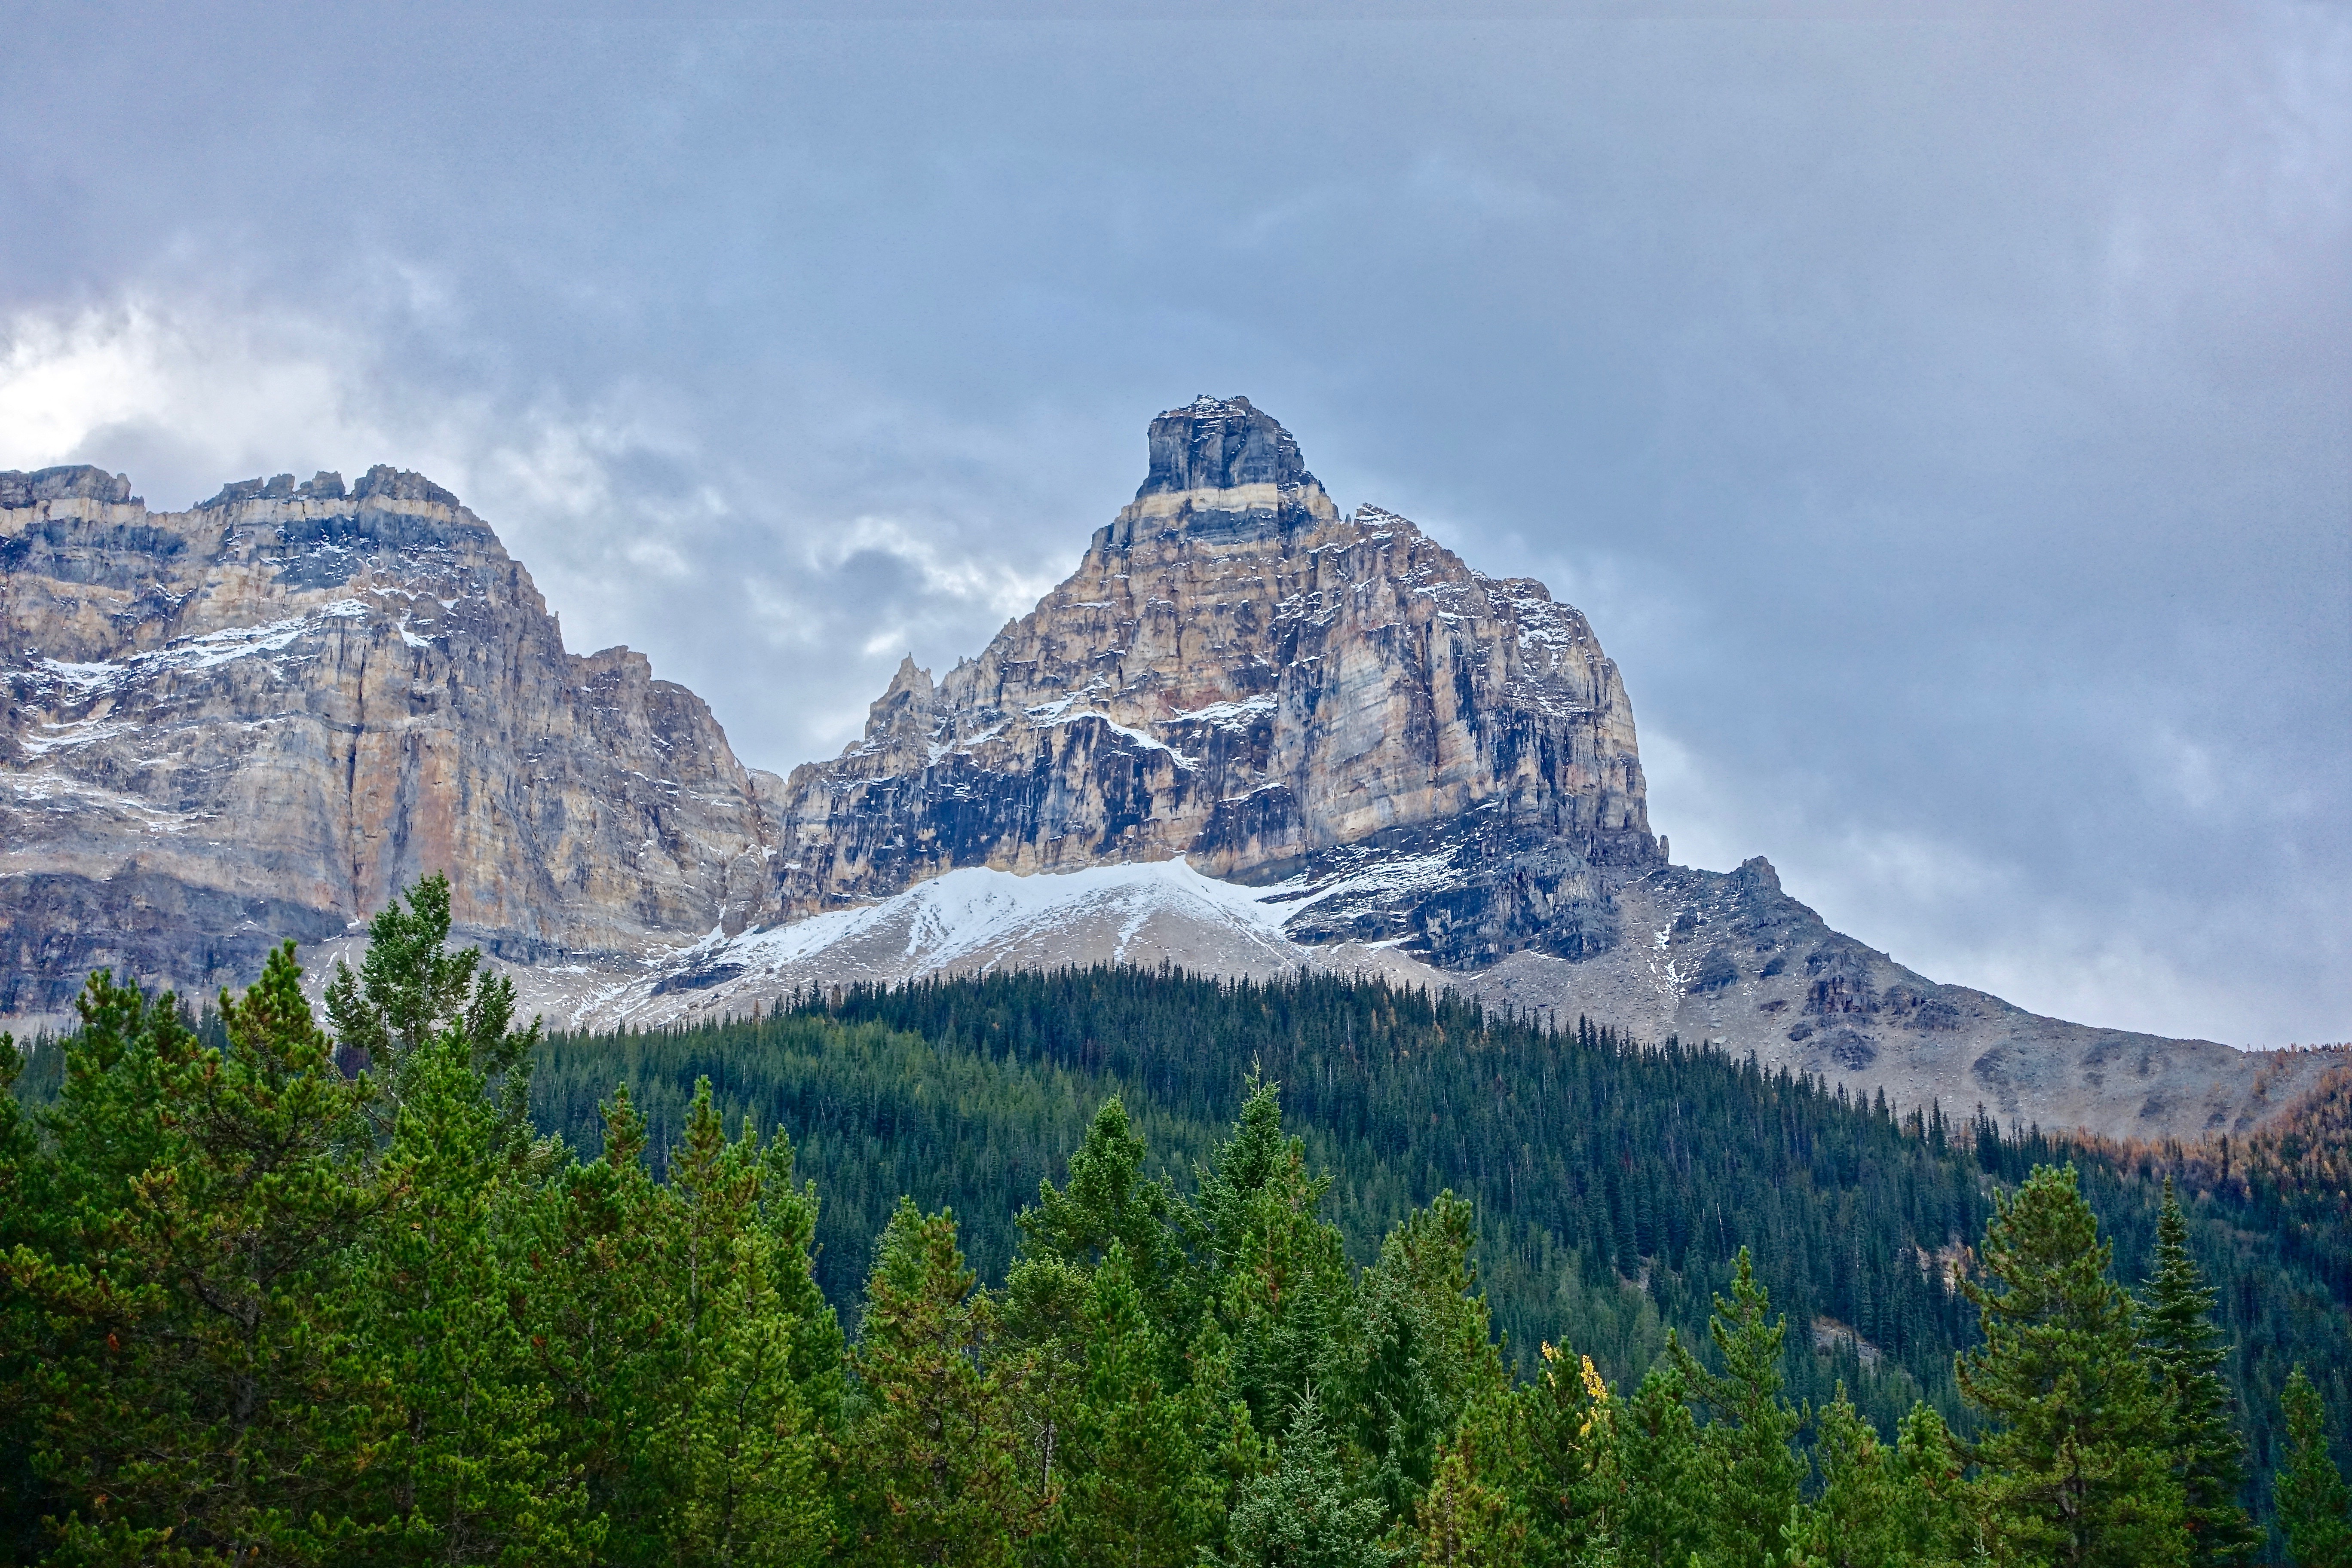
landscape, tree, nature, wilderness, mountain, snow, mountain range, scenic, park, scenery, national park, ridge, summit, mountains, alps, canada, rockies, plateau, fell, ecosystem, rocky mountains, landform, mountain pass, geographical feature, mountainous landforms